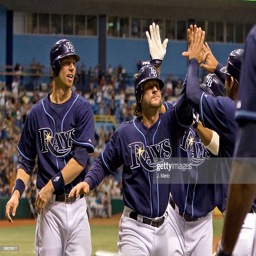
# is congratulated by his teammates after his eighth inning grand slam against sports team during the game .